Dutch Americans

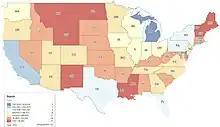
Population of (partial) Dutch ancestry by state (2021)

According to the 2000 US Census, more than 5 million Americans claimed total or partial Dutch heritage. They were particularly concentrated around Grand Rapids, Michigan; Rock Rapids, Iowa; Sioux City, Iowa; Des Moines, Iowa; Fulton, Illinois, Celeryville, Ohio, and Little Chute, Wisconsin. These areas are surrounded with towns and villages that were founded by Dutch settlers in the 19th century, such as Holland, Michigan and Zeeland, Michigan; Pella, Iowa, and Orange City, Iowa. Other Dutch enclaves include Lynden, Washington, Ripon, California, and places in New Jersey. It is estimated that, by 1927, as many as 40,000 Dutch settlers, primarily from North Brabant and Limburg, had immigrated to the United States, with the largest concentrations in the area near Little Chute, Wisconsin. By the early twentieth century, Little Chute was the largest Catholic Dutch community in the United States. In the Chicago suburbs, there are sizable Dutch communities in and around Elmhurst, Wheaton, Palos Heights, South Holland, Lansing, Dyer, and other surrounding communities, anchored by Reformed churches and Christian schools.